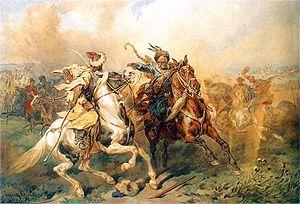
Le khanat de Crimée est un ancien État gouverné par les Tatars de Crimée de 1441 à 1783. Son nom originel était Qırım Yurtu. Parmi les khanats turcs issus de l'éclatement de la Horde d'or, le khanat de Crimée est celui qui a duré le plus longtemps.